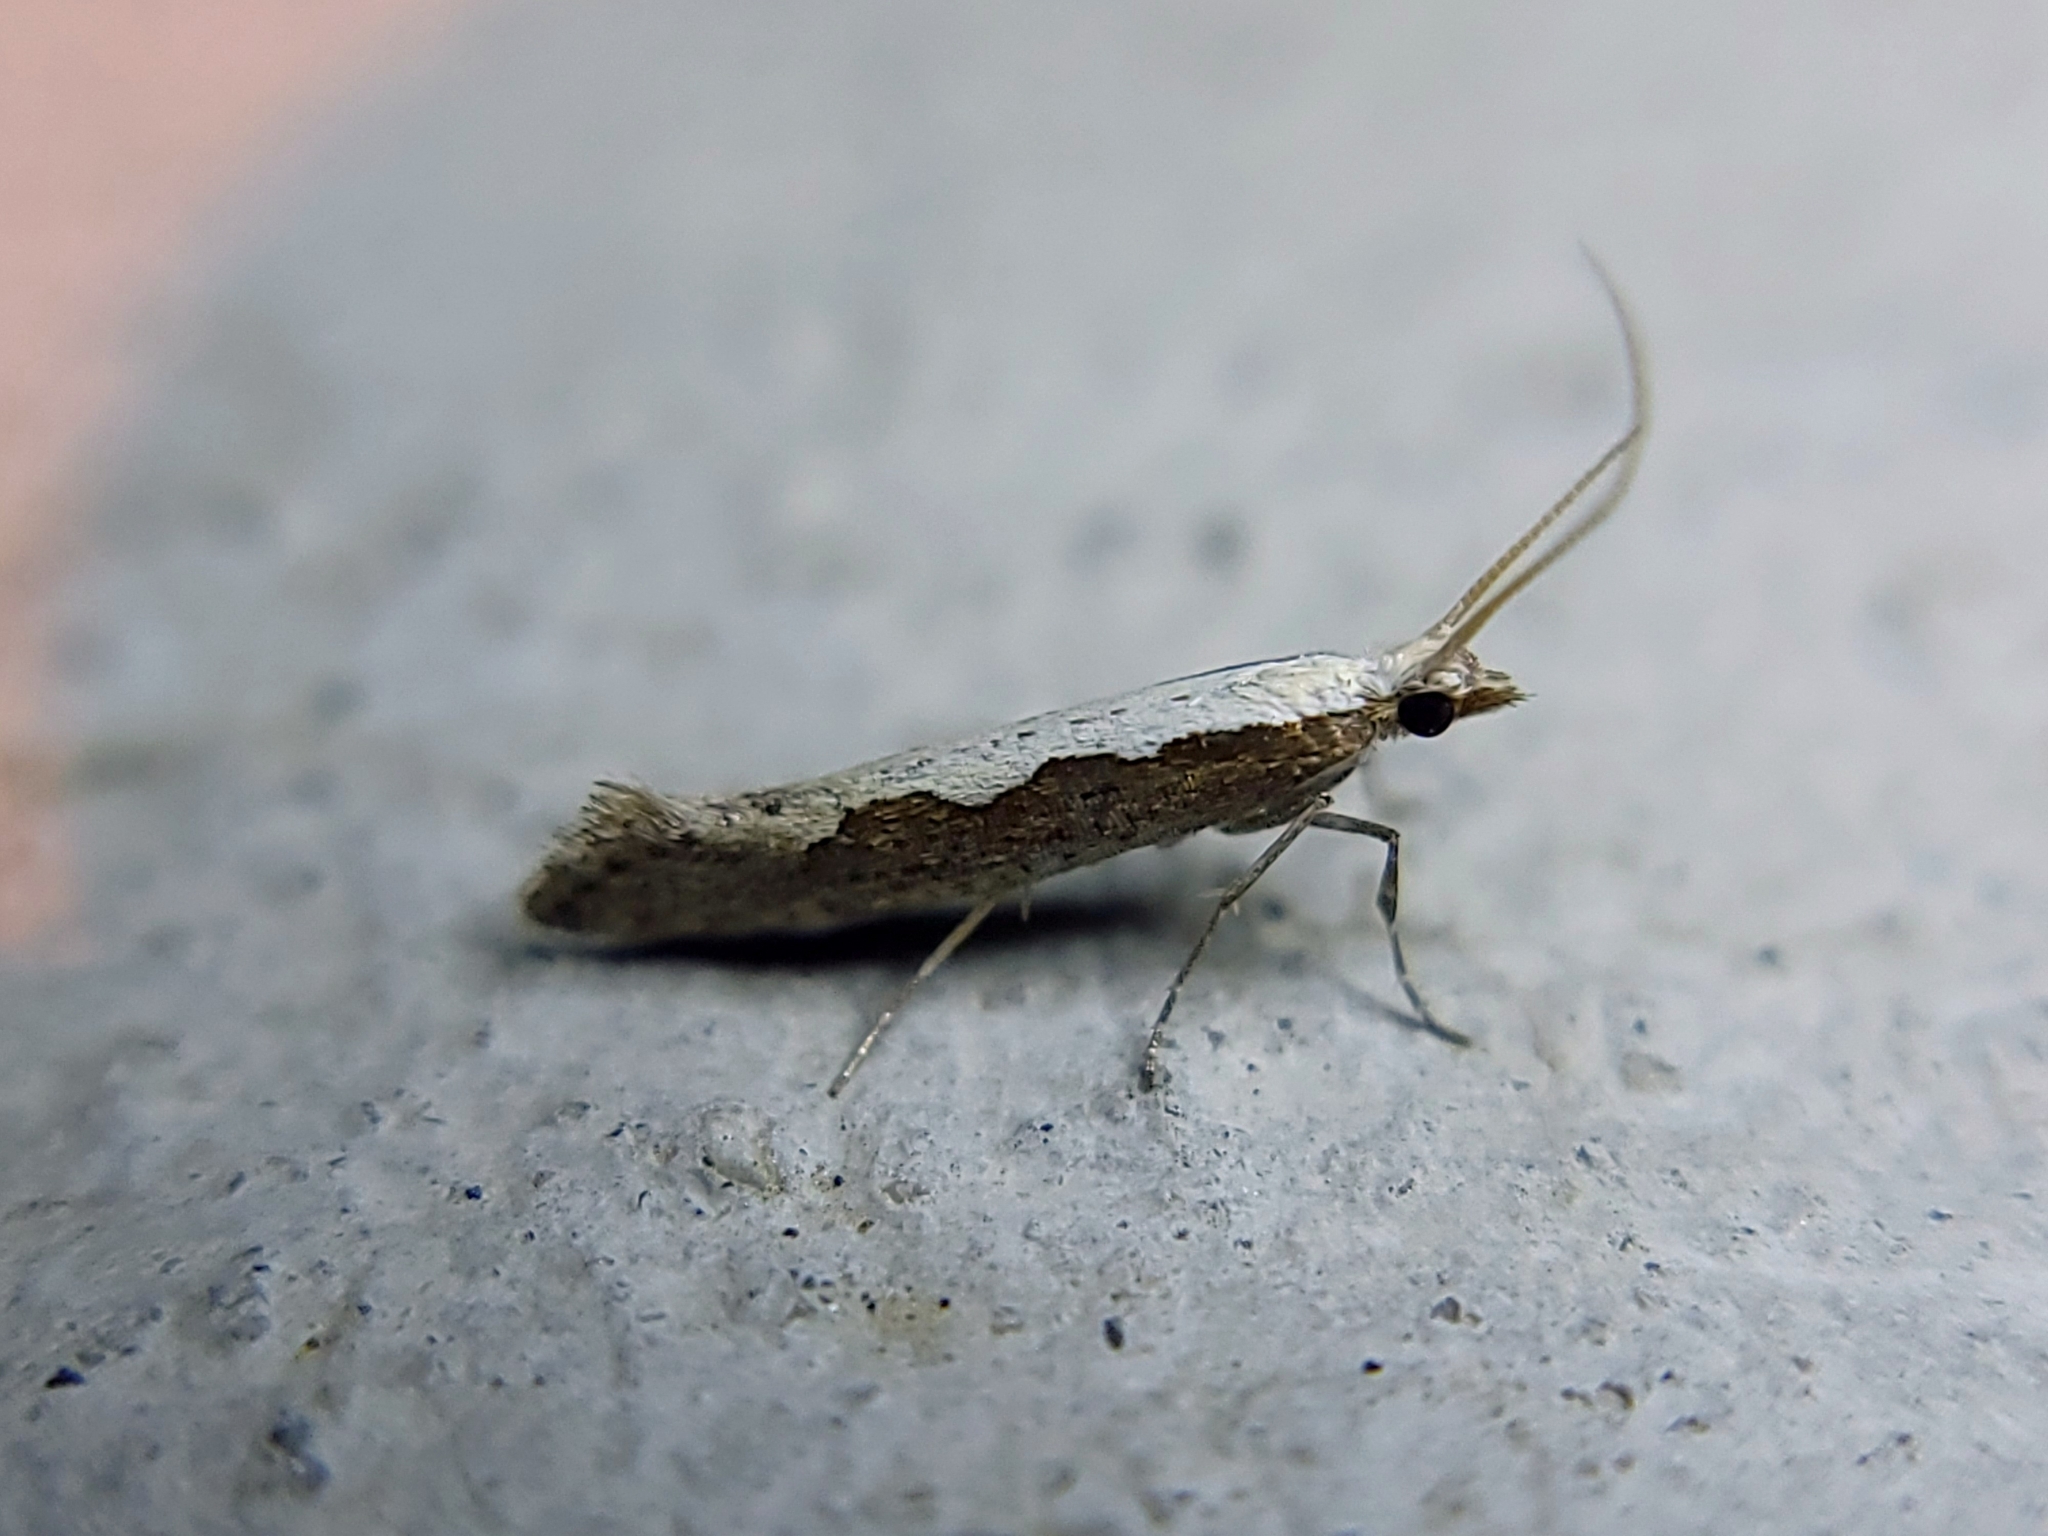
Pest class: diamondback_moth